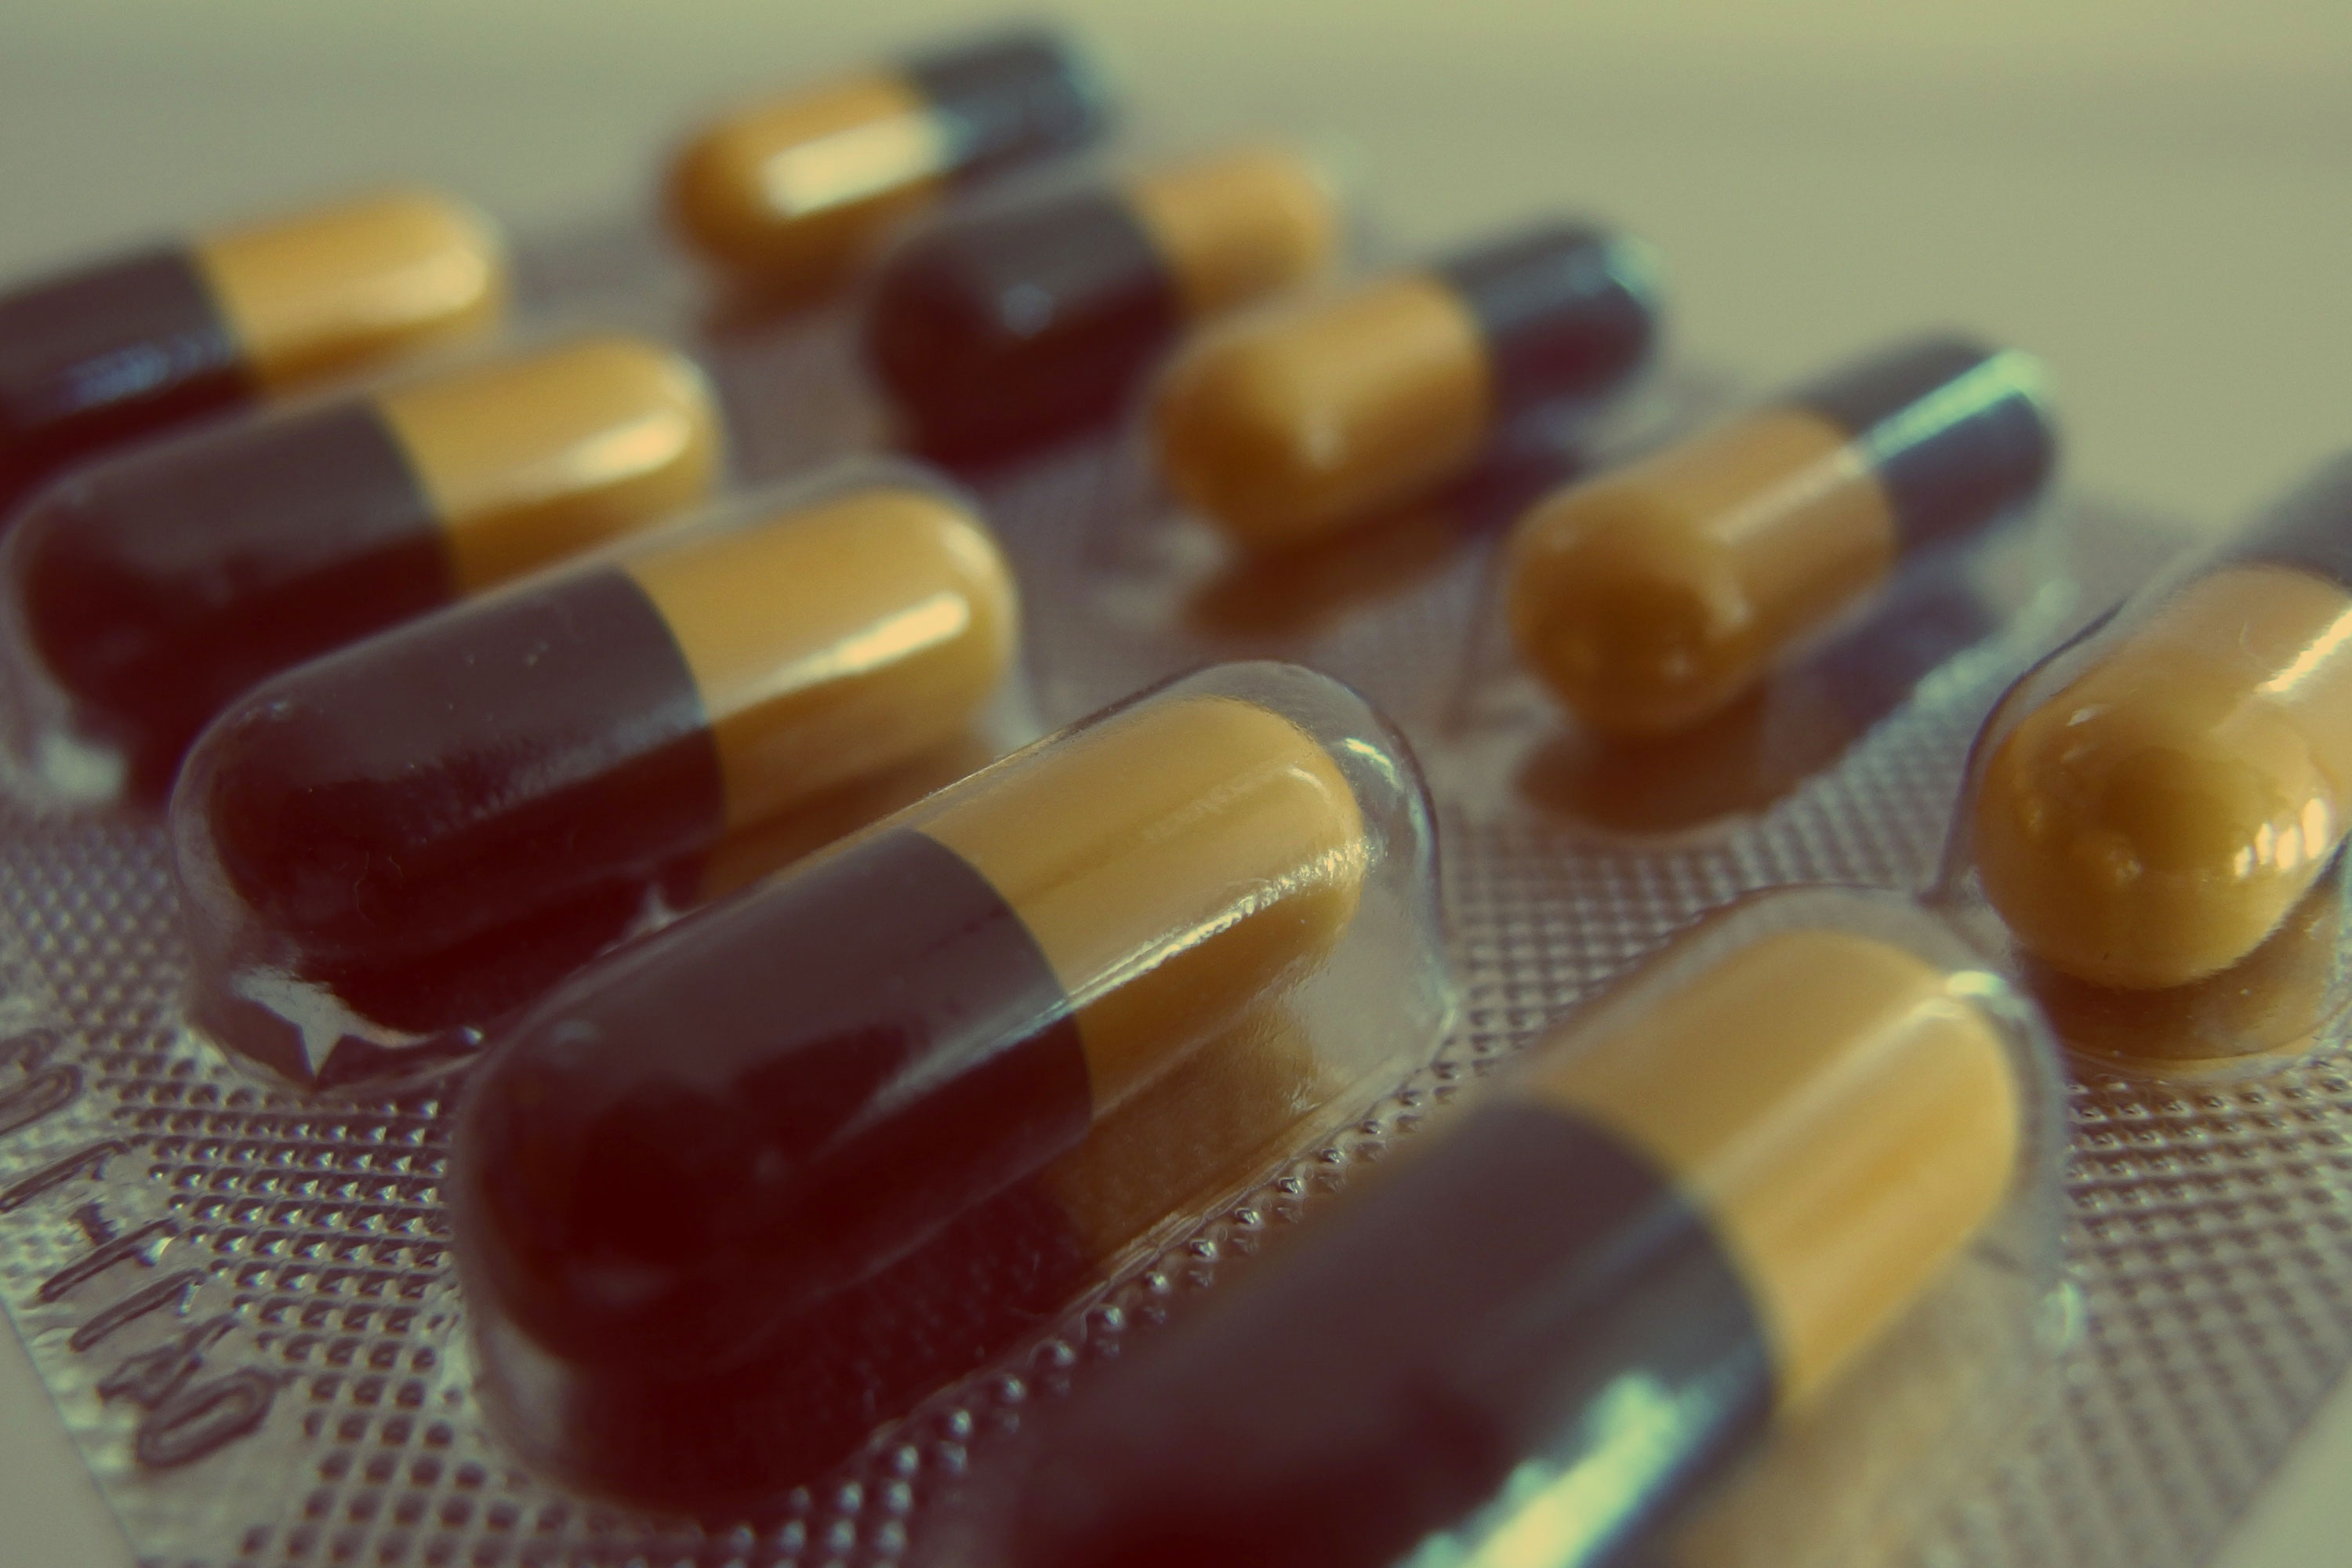
hand, finger, food, color, medicine, nail, lip, drug, pills, cosmetics, medication, capsules